Naval Officers of World War I

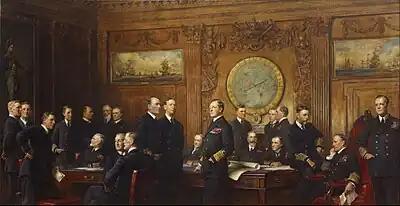
Sir Arthur Stockdale Cope, "Naval Officers of World War I".

Naval Officers of World War I is a large oil on canvas group portrait painting by Sir Arthur Stockdale Cope, completed in 1921. It was commissioned by South African financier Sir Abraham Bailey, 1st Baronet to commemorate the Royal Navy officers who commanded British fleets in the First World War. Cope's painting was first exhibited at the Royal Academy summer exhibition in 1921 and donated to the National Portrait Gallery that year.